John Carmichael (Canadian politician)

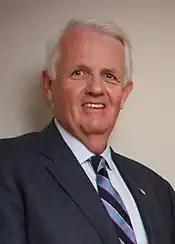
Carmichael in 2012

John Carmichael (born February 14, 1952) is a former Canadian politician. He was a Conservative member of the House of Commons of Canada from 2011 to 2015 who represented the Toronto riding of Don Valley West.